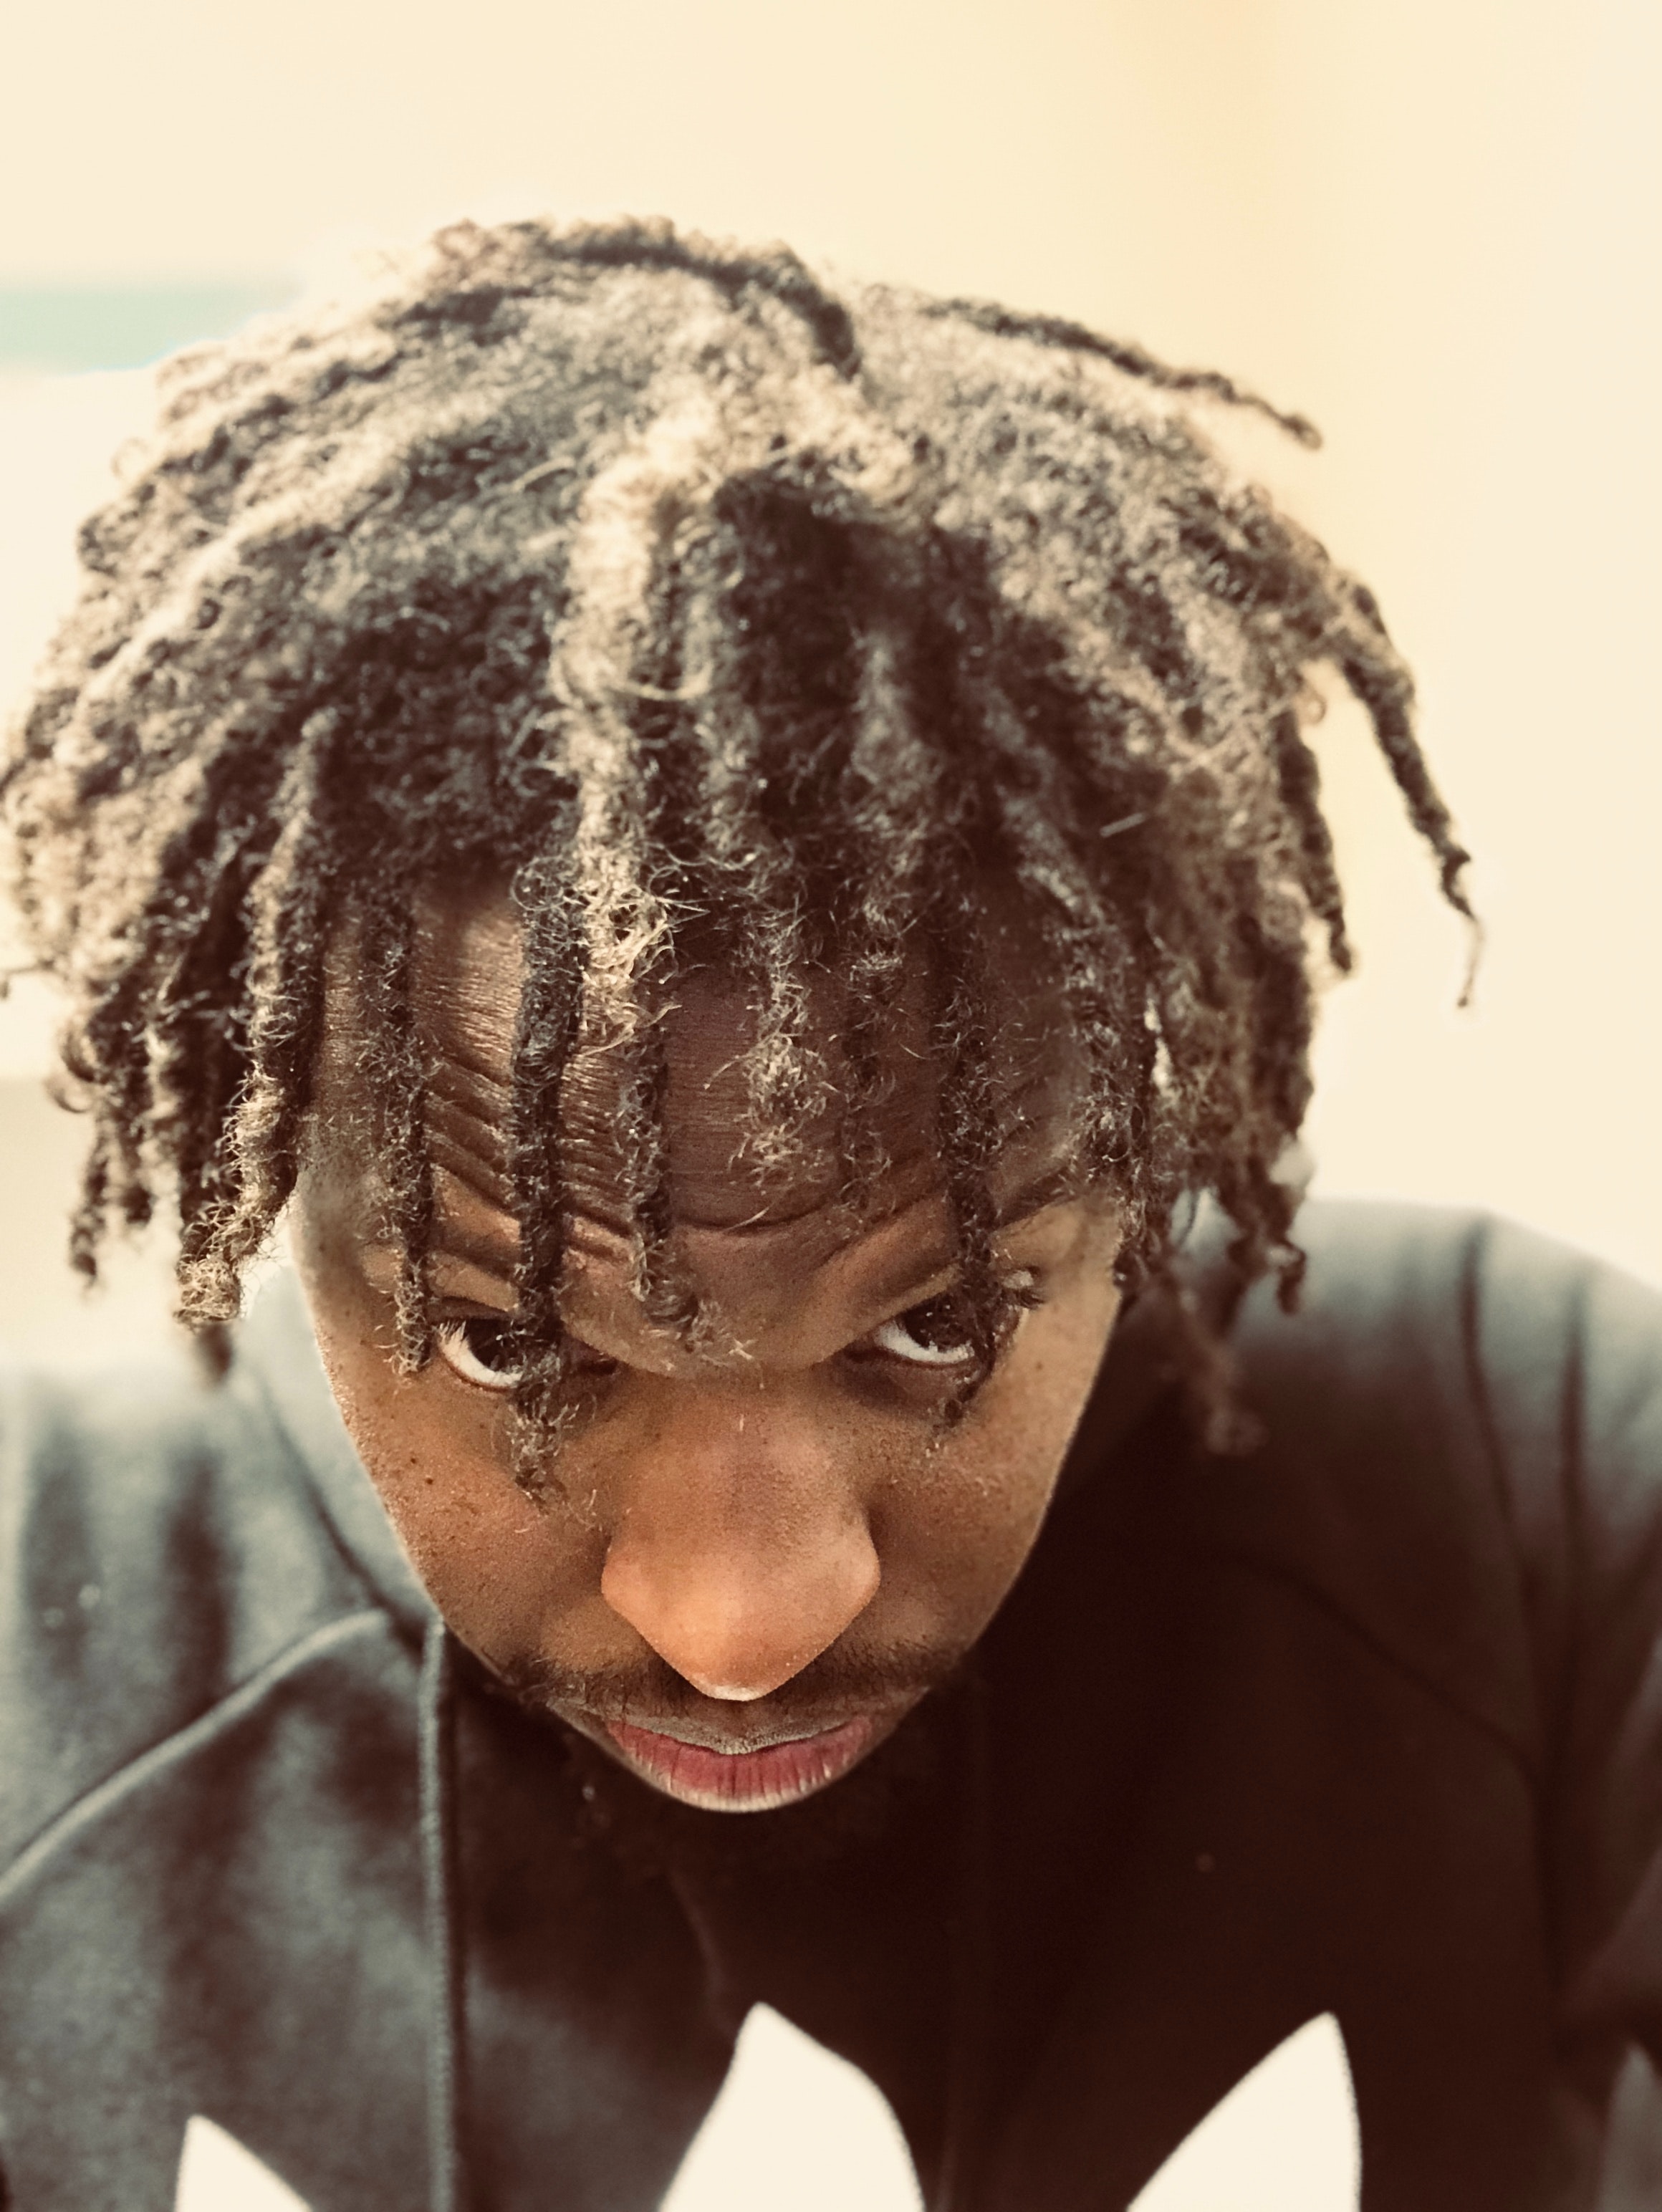
hair, dreadlocks, hairstyle, cool, cornrows, photography, black hair